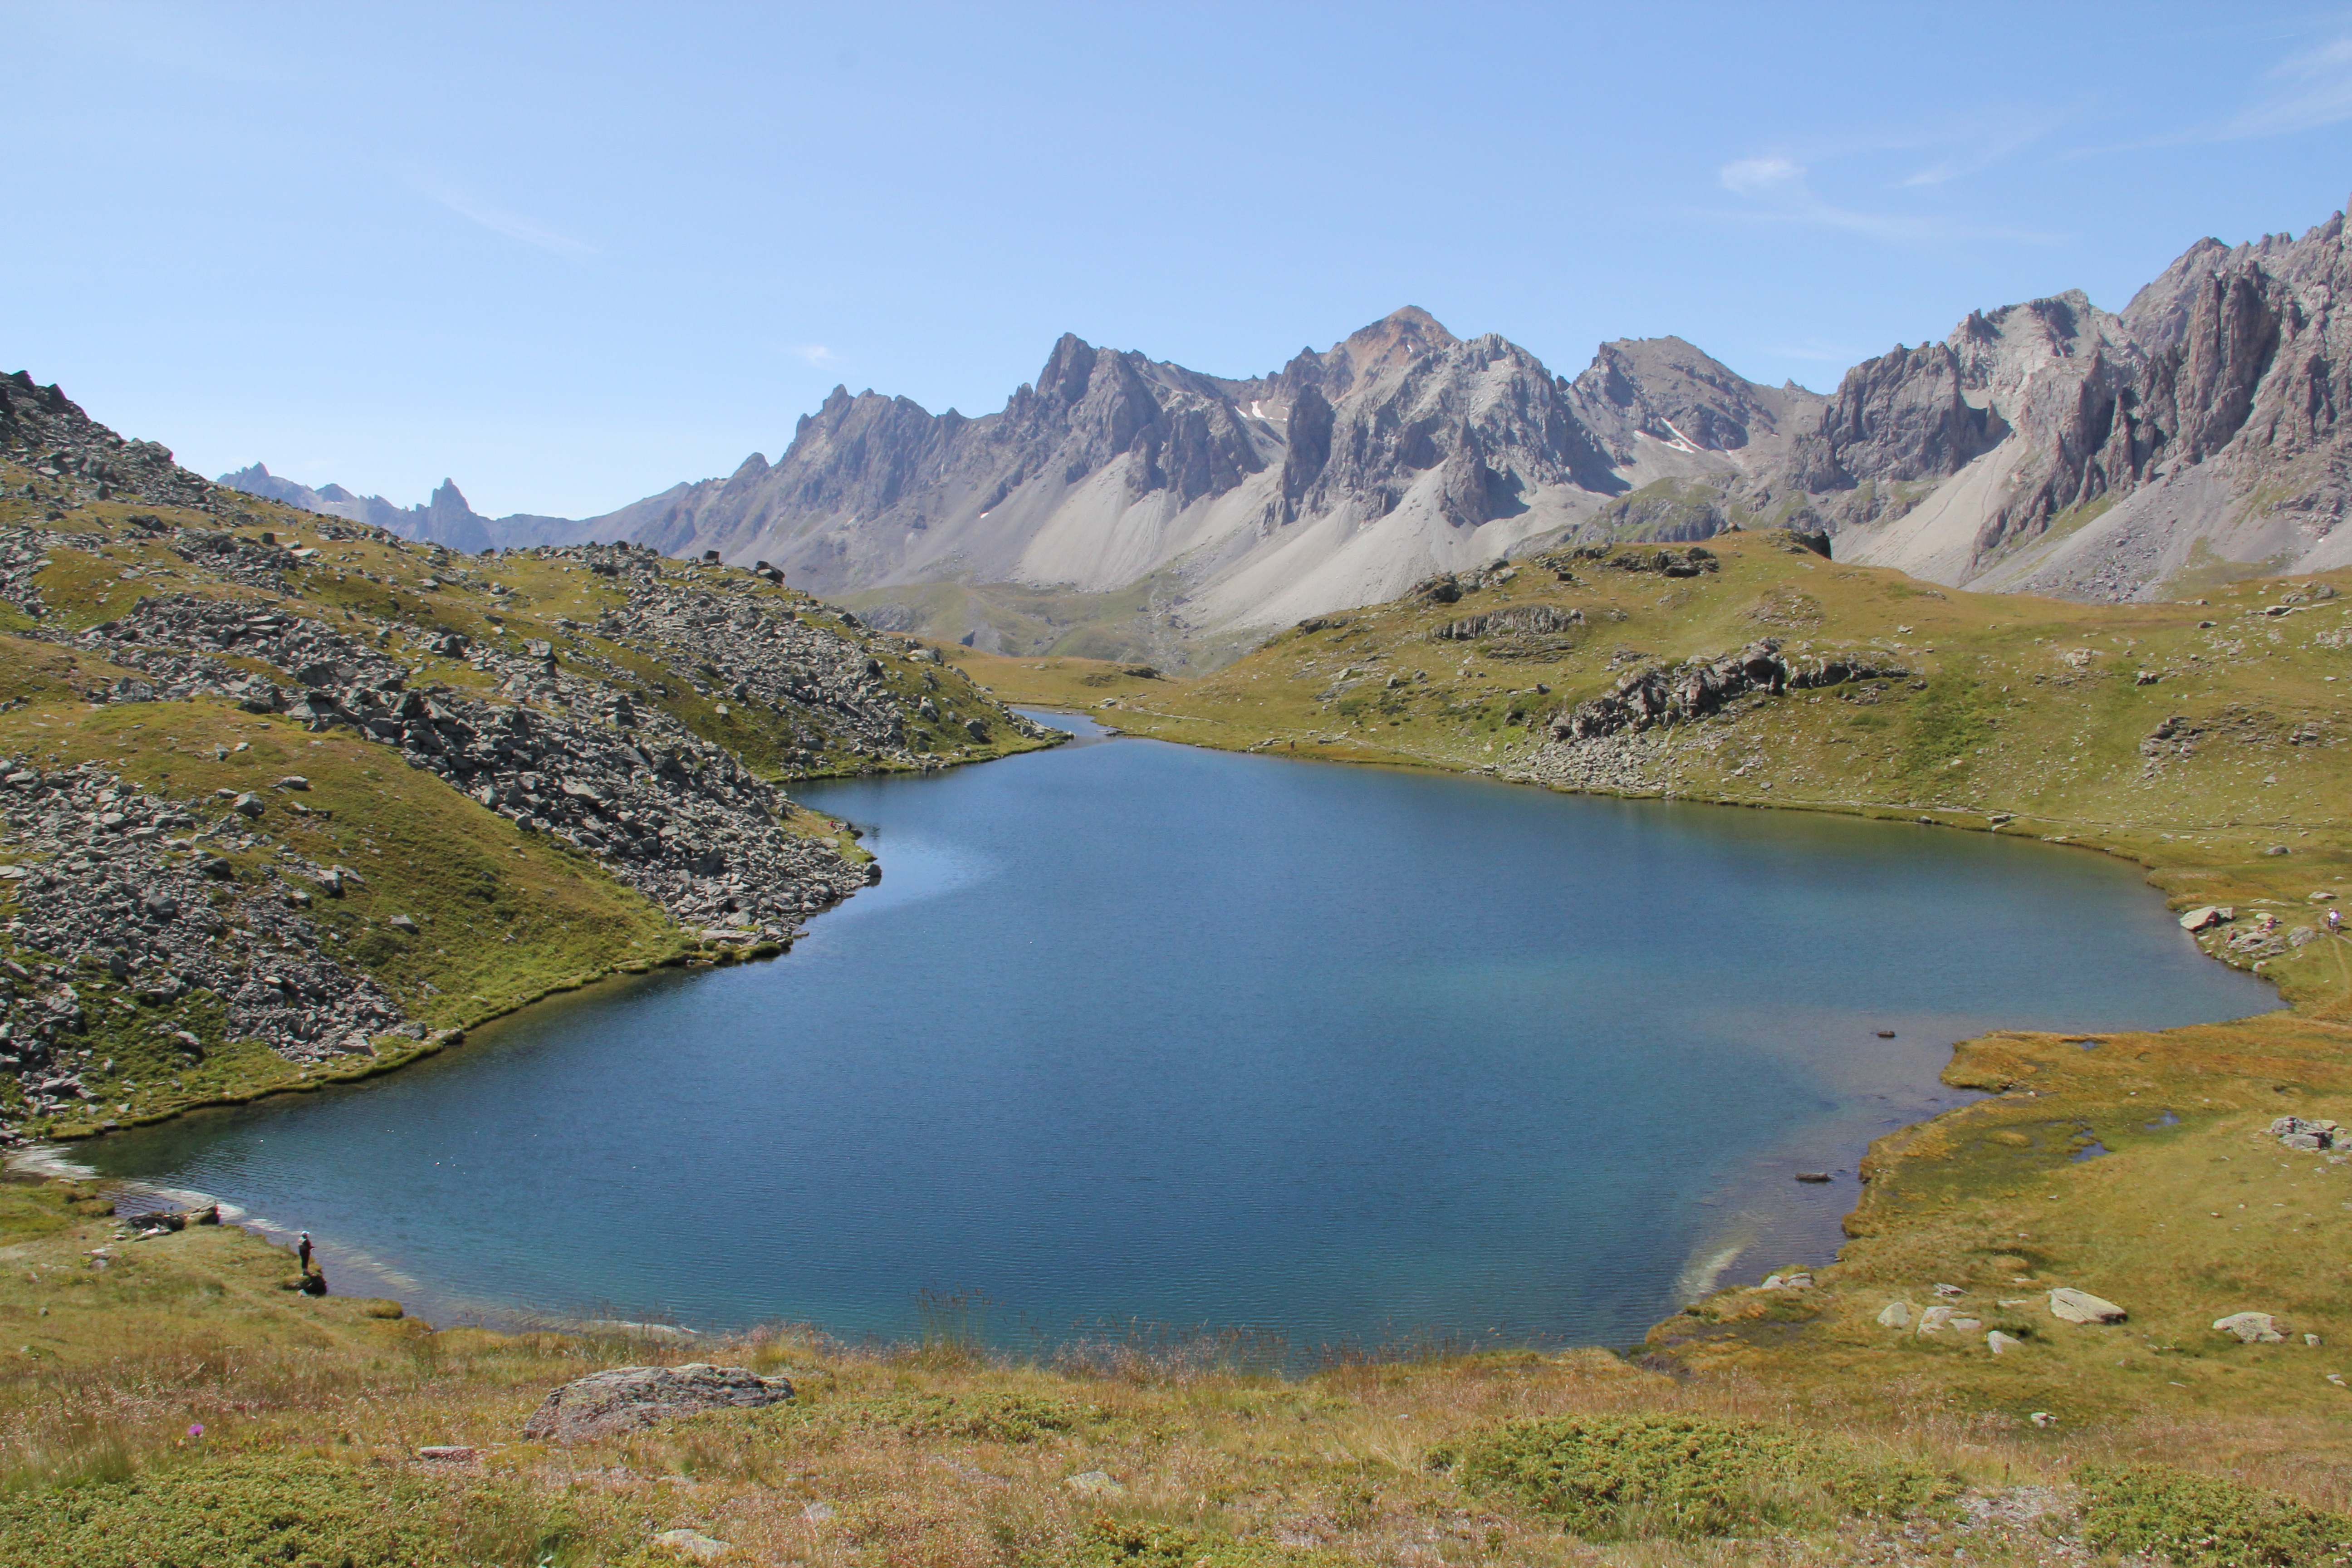
landscape, water, nature, wilderness, mountain, meadow, lake, valley, mountain range, reservoir, highland, ridge, alps, grassland, plateau, fell, loch, crater lake, moraine, tarn, mountain pass, mountainous landforms